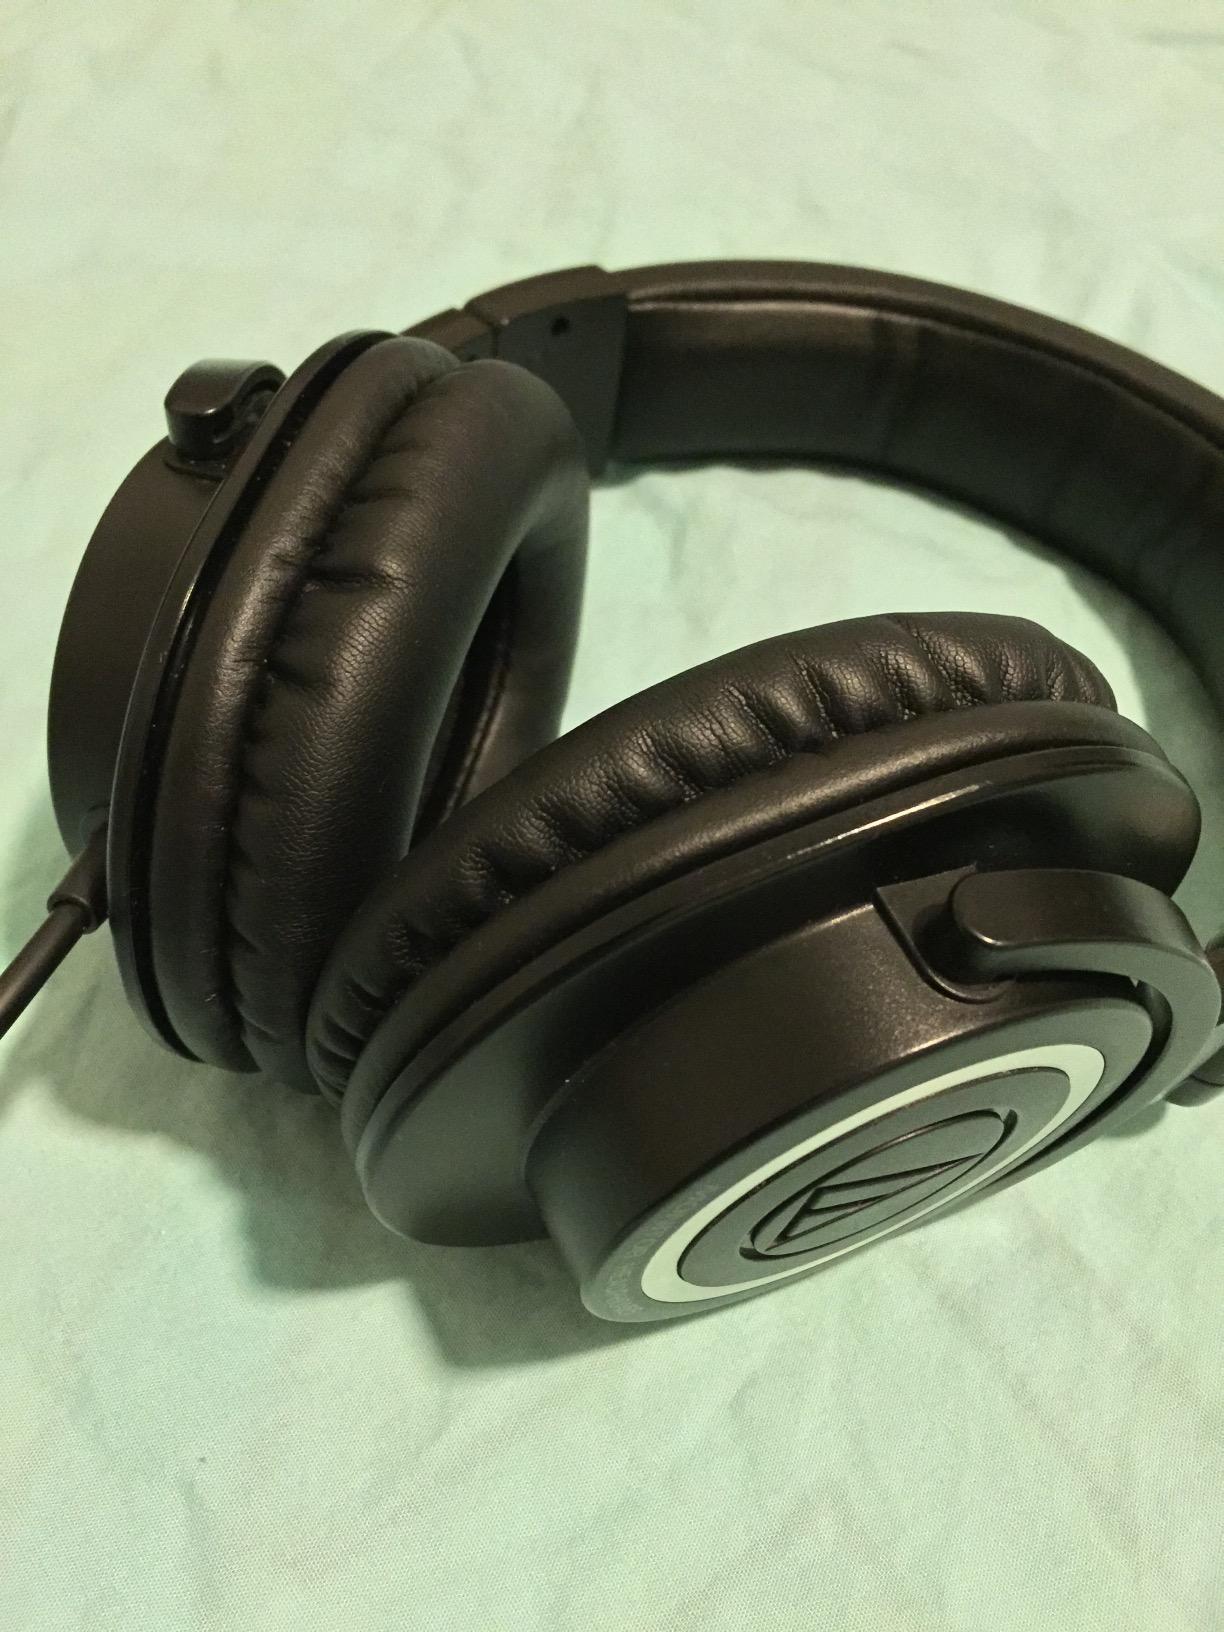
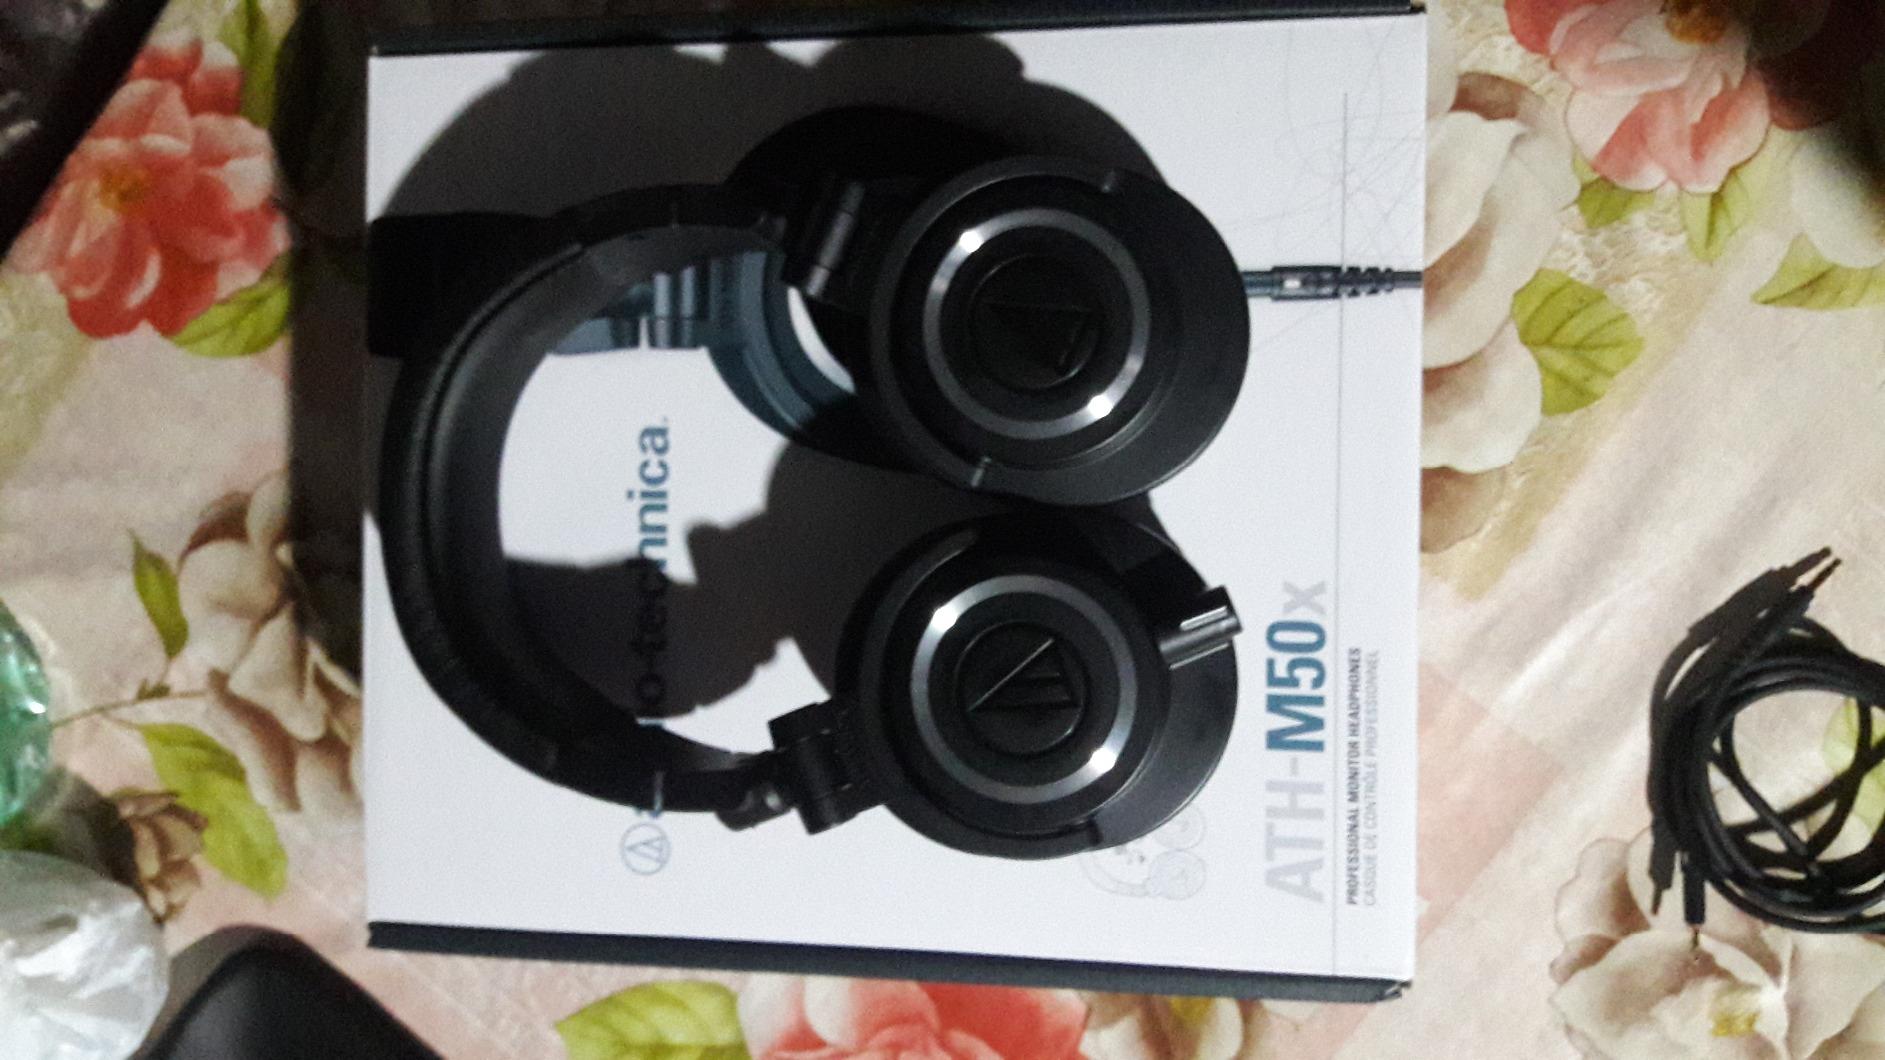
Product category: headphones
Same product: no